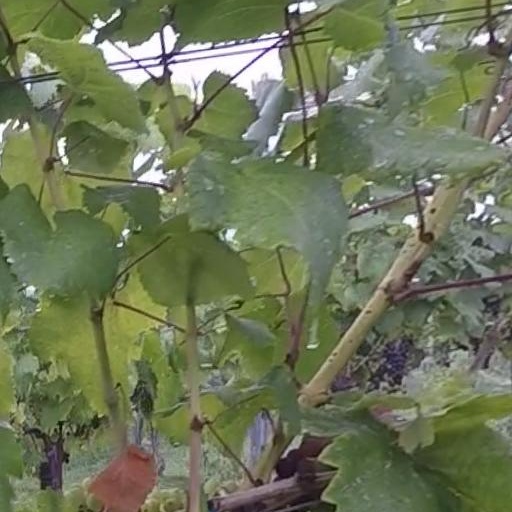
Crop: grape